If You Had My Love

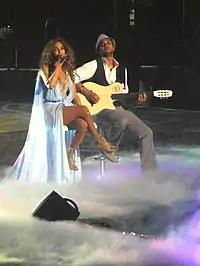
Lopez performing an acoustic version of "If You Had My Love" during her Dance Again World Tour in 2012

Lopez performed "If You Had My Love" at the 5th Blockbuster Entertainment Awards which were held on June 16, 1999. That December, she performed the Darkchild remix of the song at the VH1/Vogue Fashion Awards, where she also won the award for "Fashionable Female Artist". In September 2001, performed it again during her Let's Get Loud concerts in Puerto Rico, which were her first full shows.